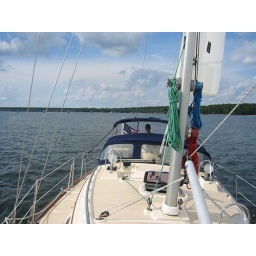
The boat has been in fresh water since purchased.